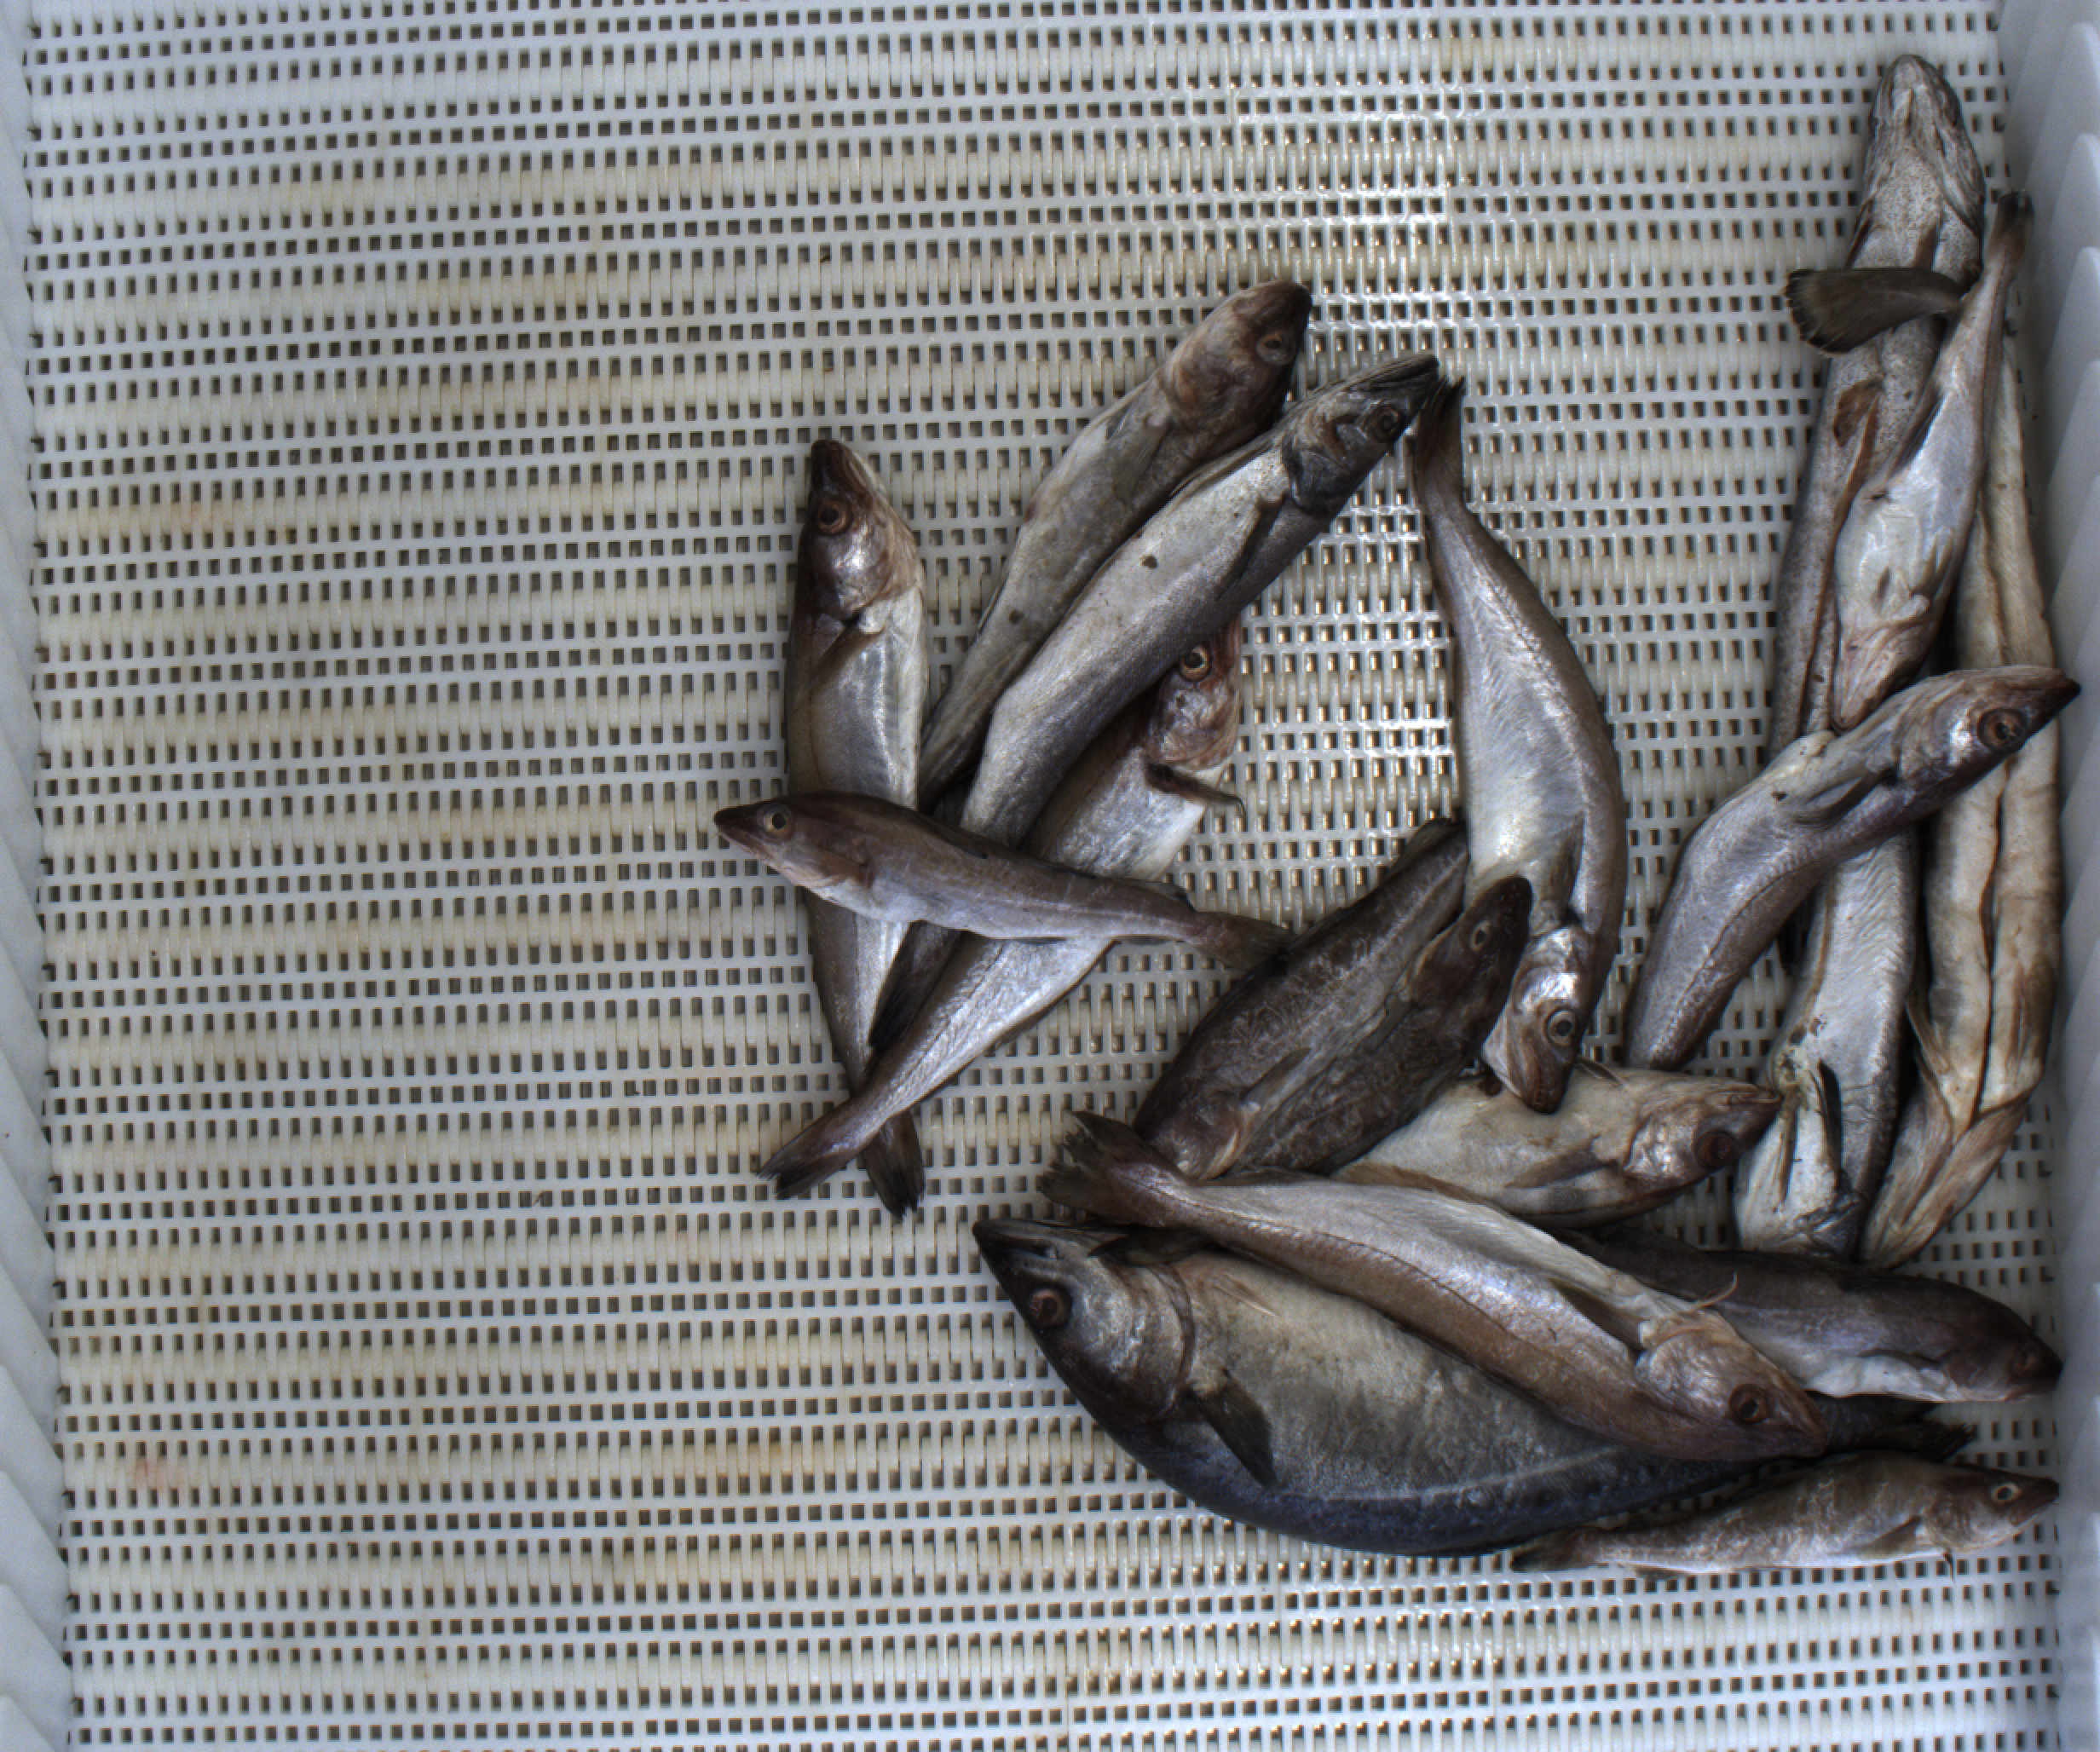
Total fish: 18
Cod: 6
Haddock: 2
Whiting: 5
Hake: 3
Horse mackerel: 0
Saithe: 1
Other: 1